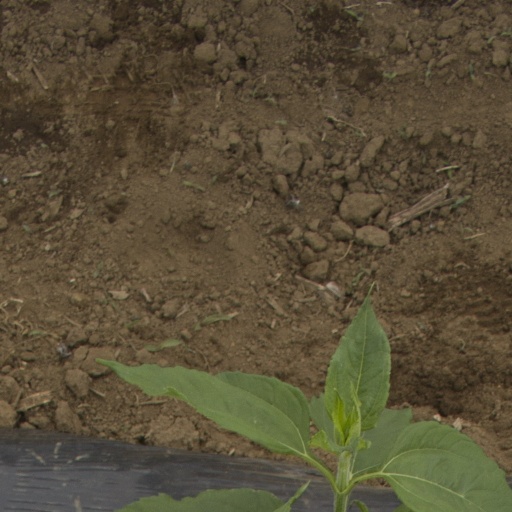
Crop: Jerusalem artichoke